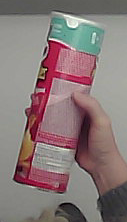
Product: pringles_original